Netherlands in the Eurovision Song Contest 2007

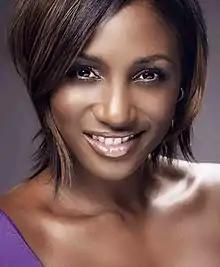
Edsilia Rombley was internally selected to represent the Netherlands in the Eurovision Song Contest 2007

Following Treble's failure to qualify to the final in with the song "Amambanda", the NOS internally selected both the artist and song for the Eurovision Song Contest 2007. On 16 December 2006, NOS announced during the Nederland 1 programme "Mooi! Weer De Leeuw", hosted by Paul de Leeuw, that they had selected singer Edsilia Rombley to represent the Netherlands at the 2007 contest. Edsilia Rombley had previously represented the , placing fourth with the song "Hemel en aarde". During her interview on "Mooi! Weer De Leeuw", Rombley revealed that she would perform three to four songs from her upcoming album "Meer dan ooit" during a special broadcast of the programme, one of them which she would select in consultation with her record company Universal Music as her Eurovision song.